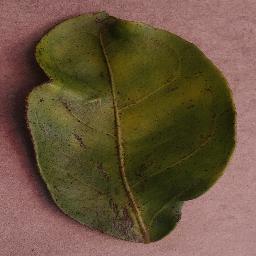
Label: Orange___Haunglongbing_(Citrus_greening)